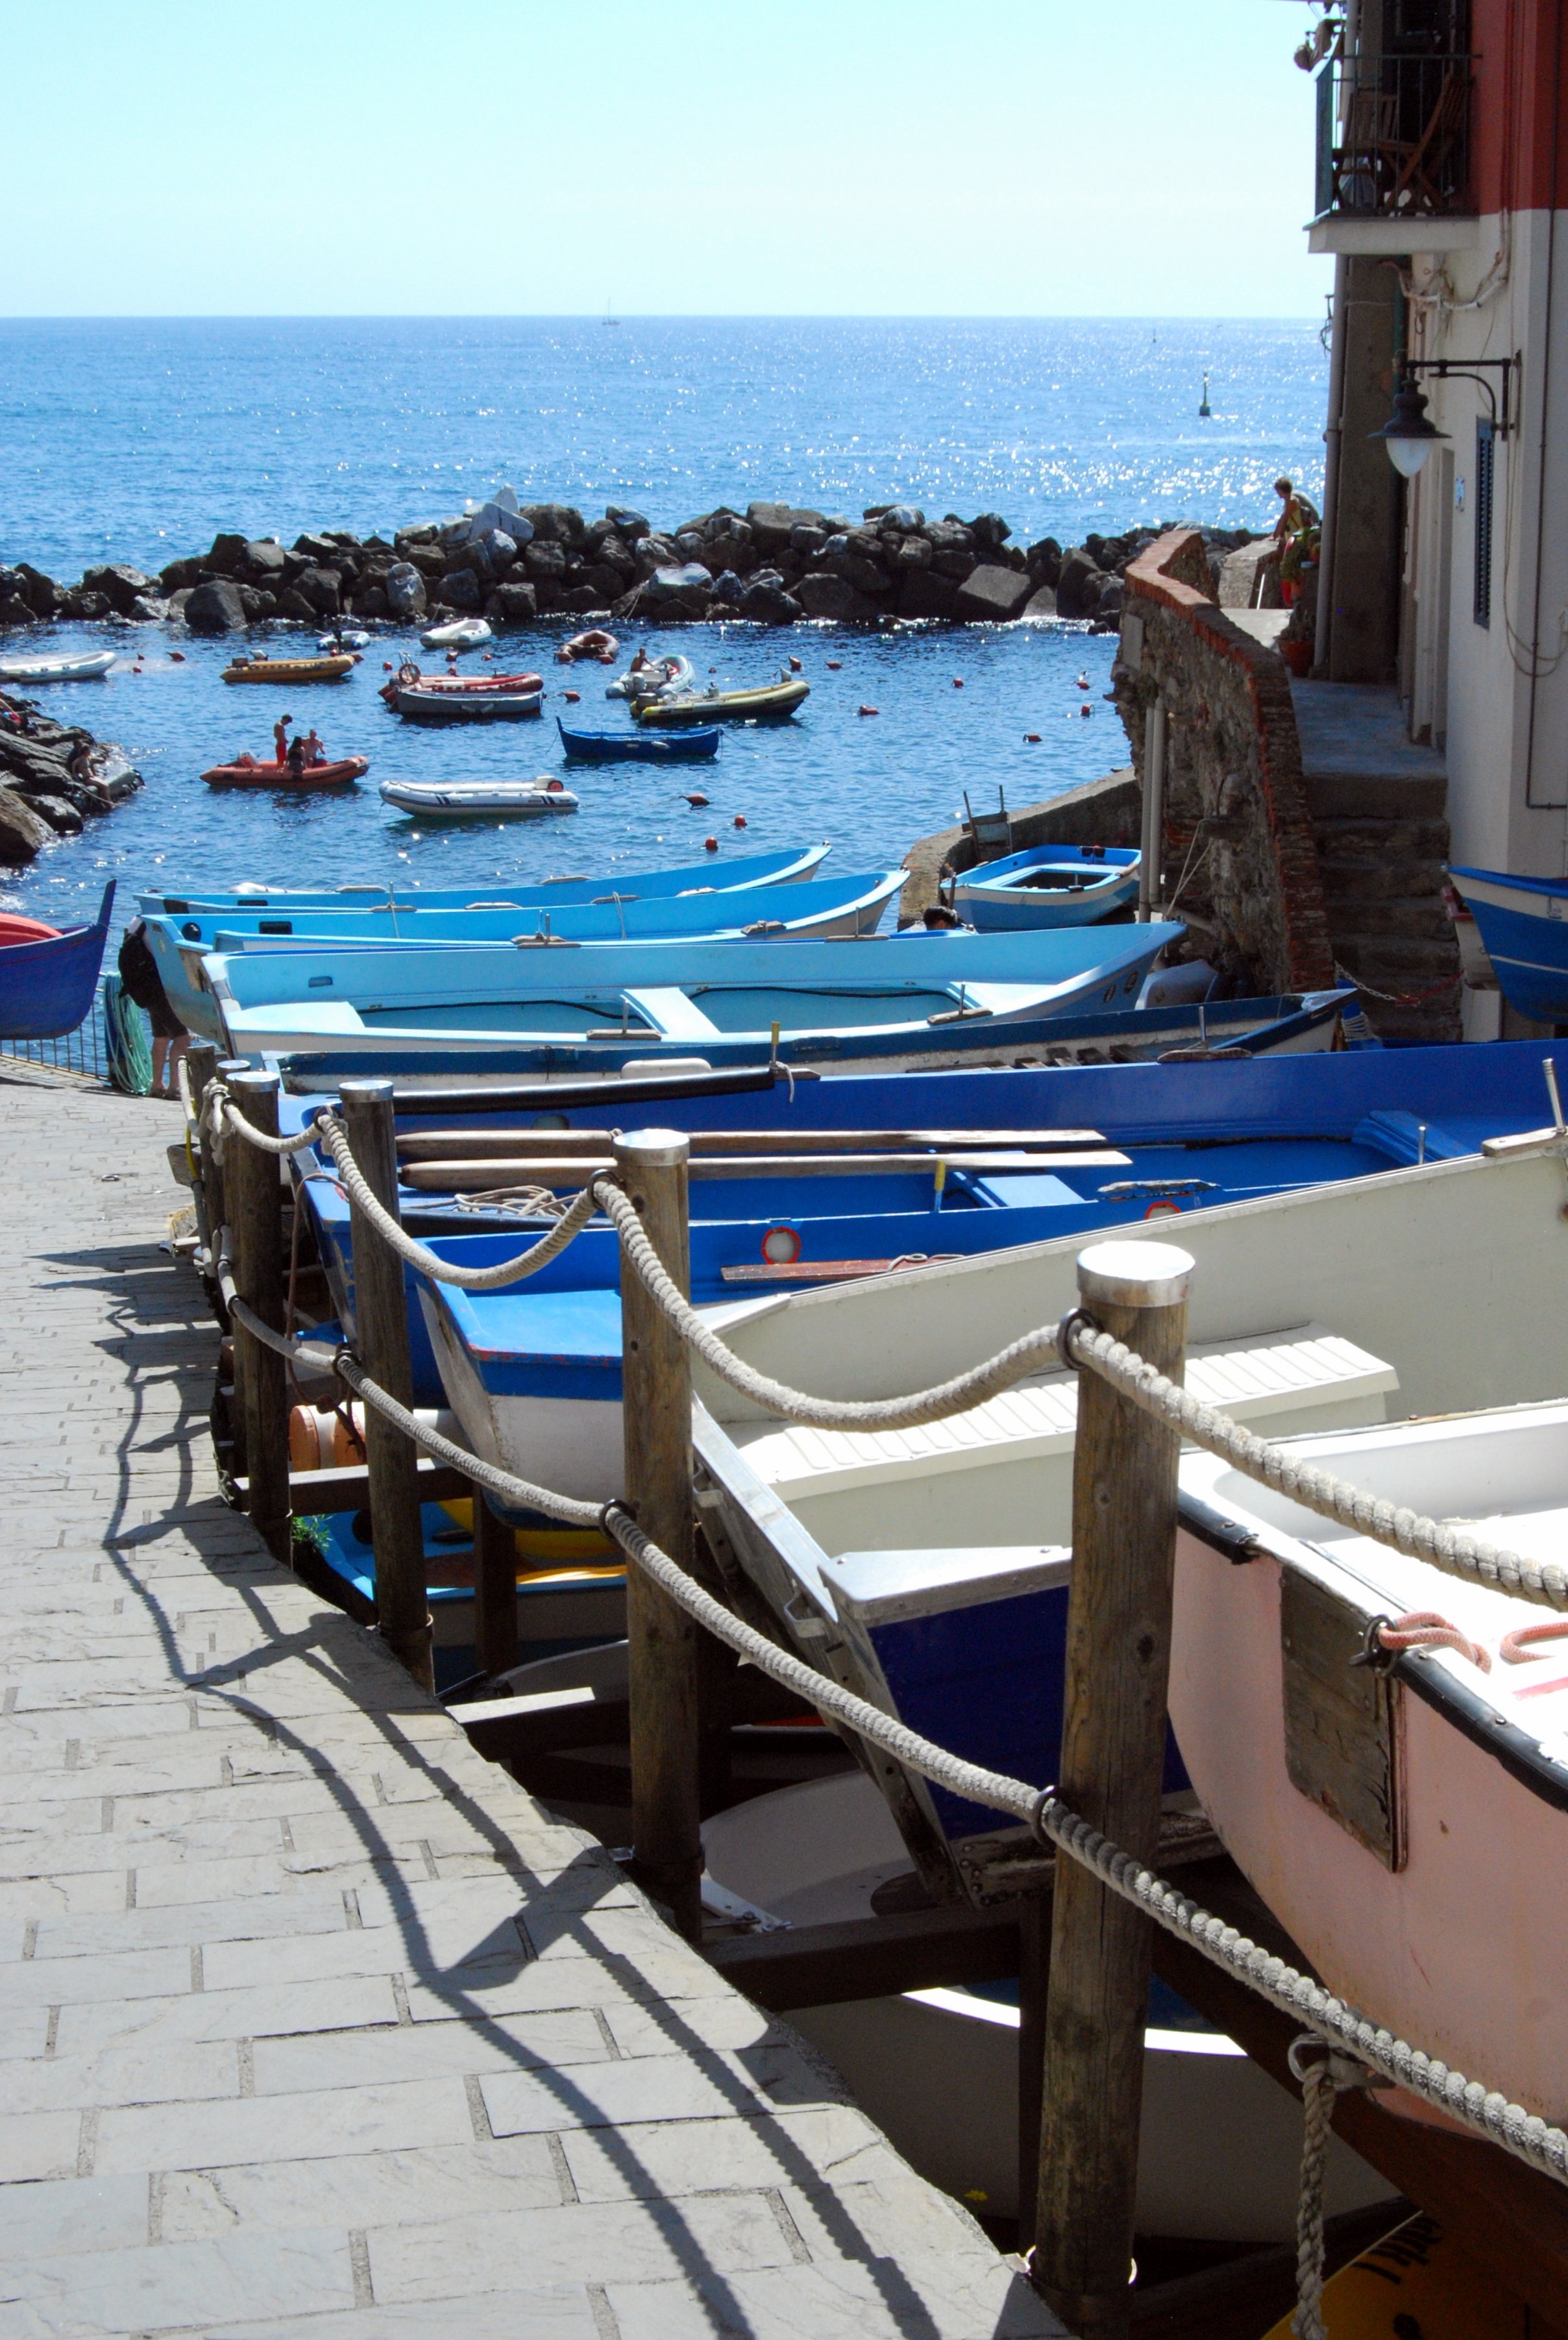
beach, sea, water, ocean, dock, boat, vacation, vehicle, italy, marina, colors, resort, porto, liguria, cinque terre, riomaggiore